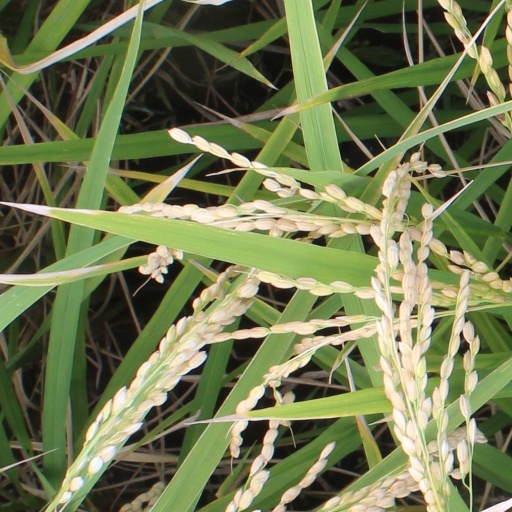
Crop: rice